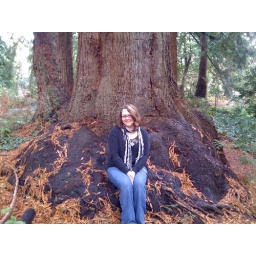
Me at the base of a big old tree in Golden Gate Park